Pattampoochi (2022 film)

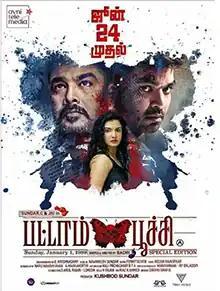
Theatrical release poster

Pattampoochi is a 2022 Indian Tamil-language psychological crime thriller film written and directed by Badri, produced by Khushbu Sundar, under the banner of Avni Cinemax. The film stars Sundar C and Jai in the lead roles, alongside Honey Rose, Imman Annachi and Manasvi Kottachi. The film was released on 24 June 2022 to mixed reviews from critics, with praise for Jai's performance but criticism for the screenplay and violence. The film performed well at the box office. The film is slightly inspired from the 1991 American film "The Silence of the Lambs.